The Cedars (Leitchfield, Kentucky)

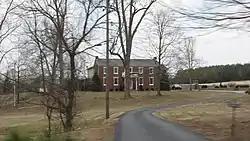

The Cedars, on Grayson Springs Road in Grayson County, Kentucky east of Leitchfield, was built in c.1789 and 1847. It was listed on the National Register of Historic Places in 1976.